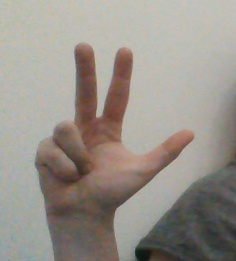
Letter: al